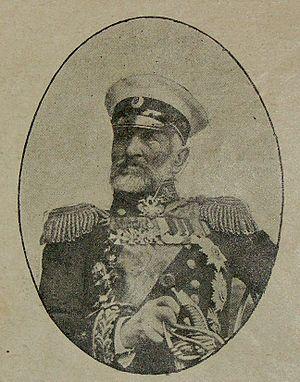
Cet article dresse la liste des amiraux de la Marine impériale de Russie jusqu'en 1917.